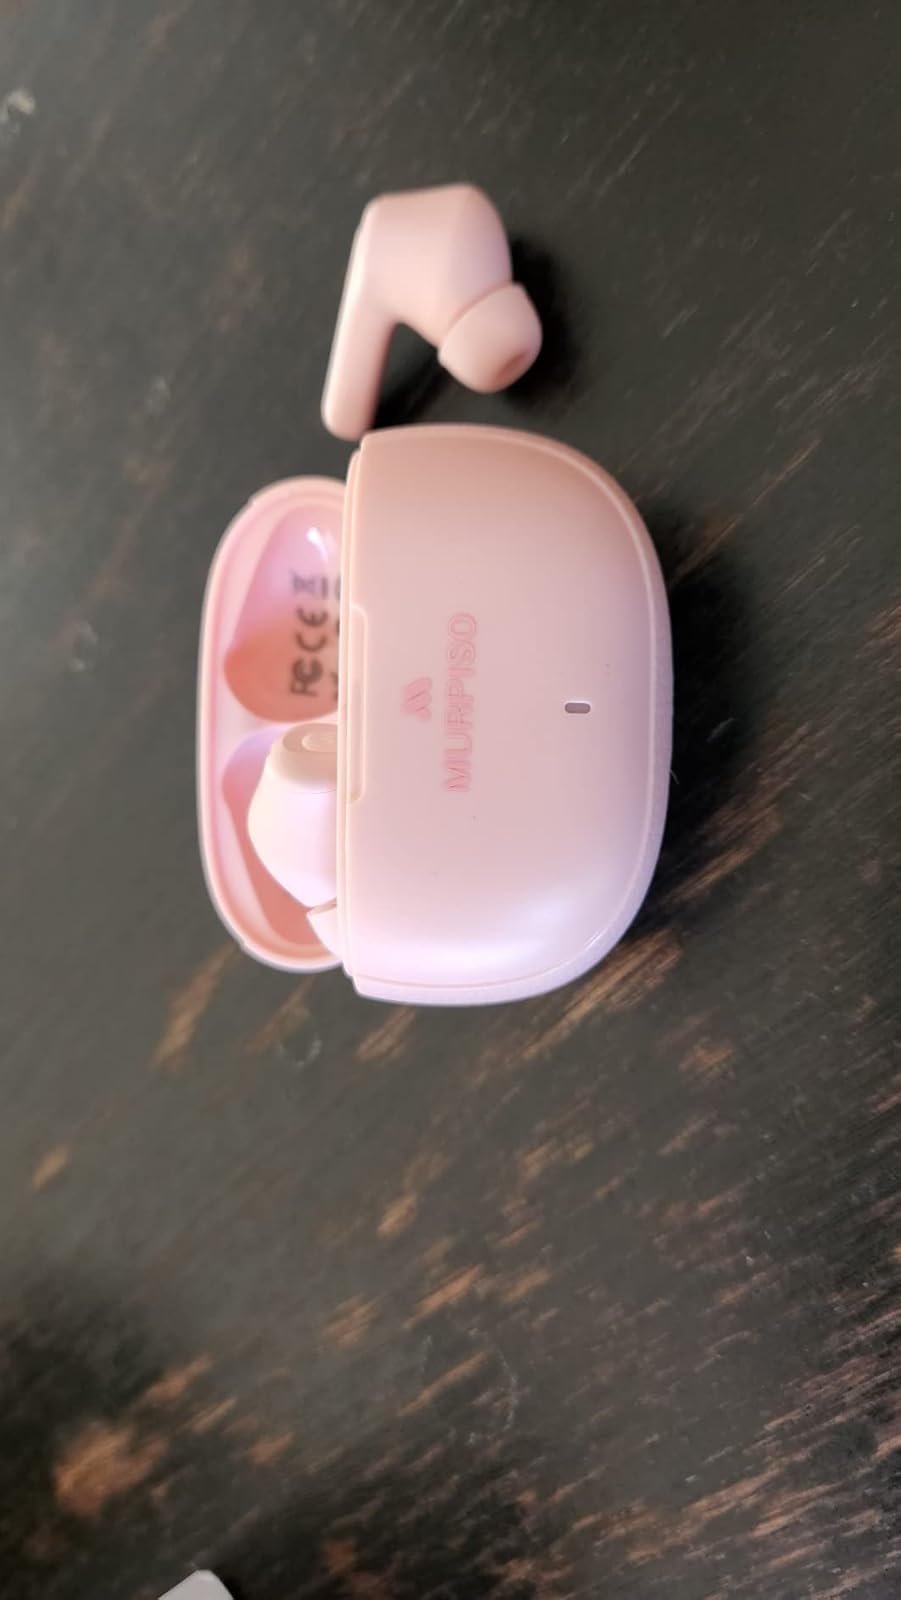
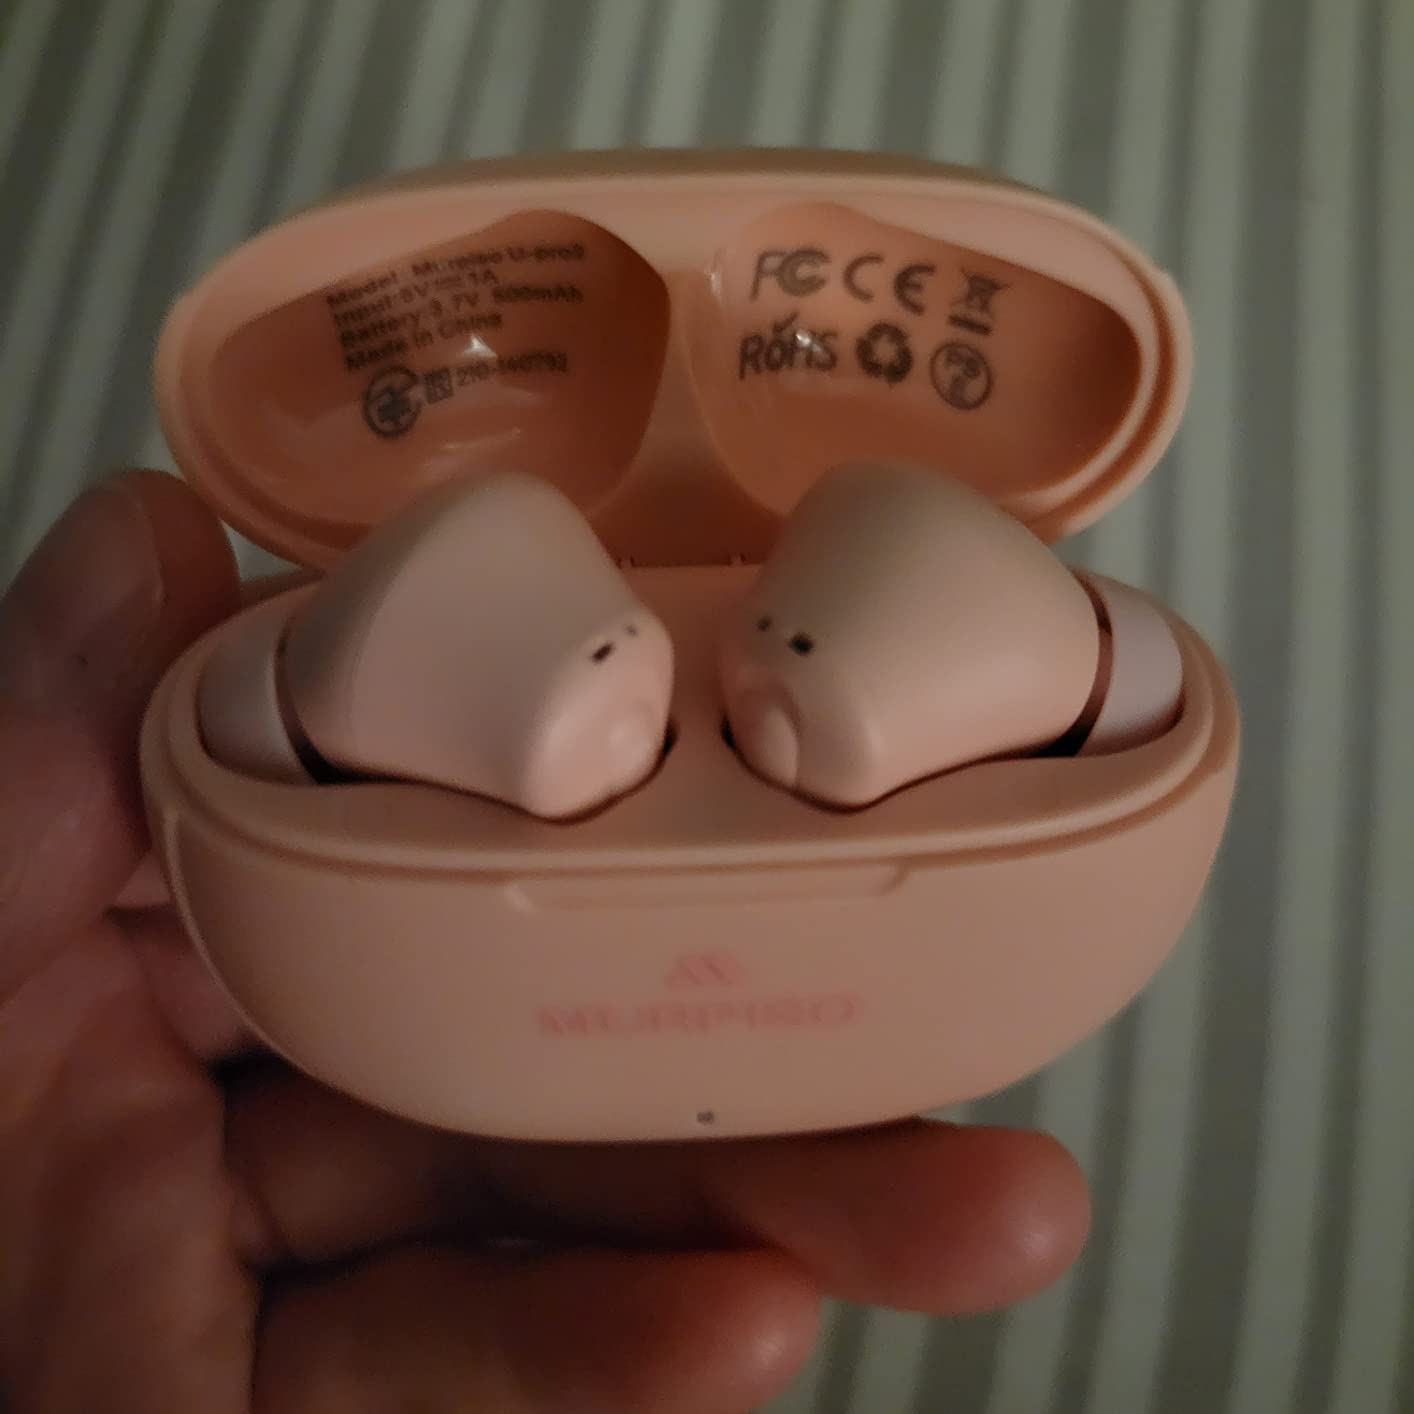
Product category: earbuds
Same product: yes